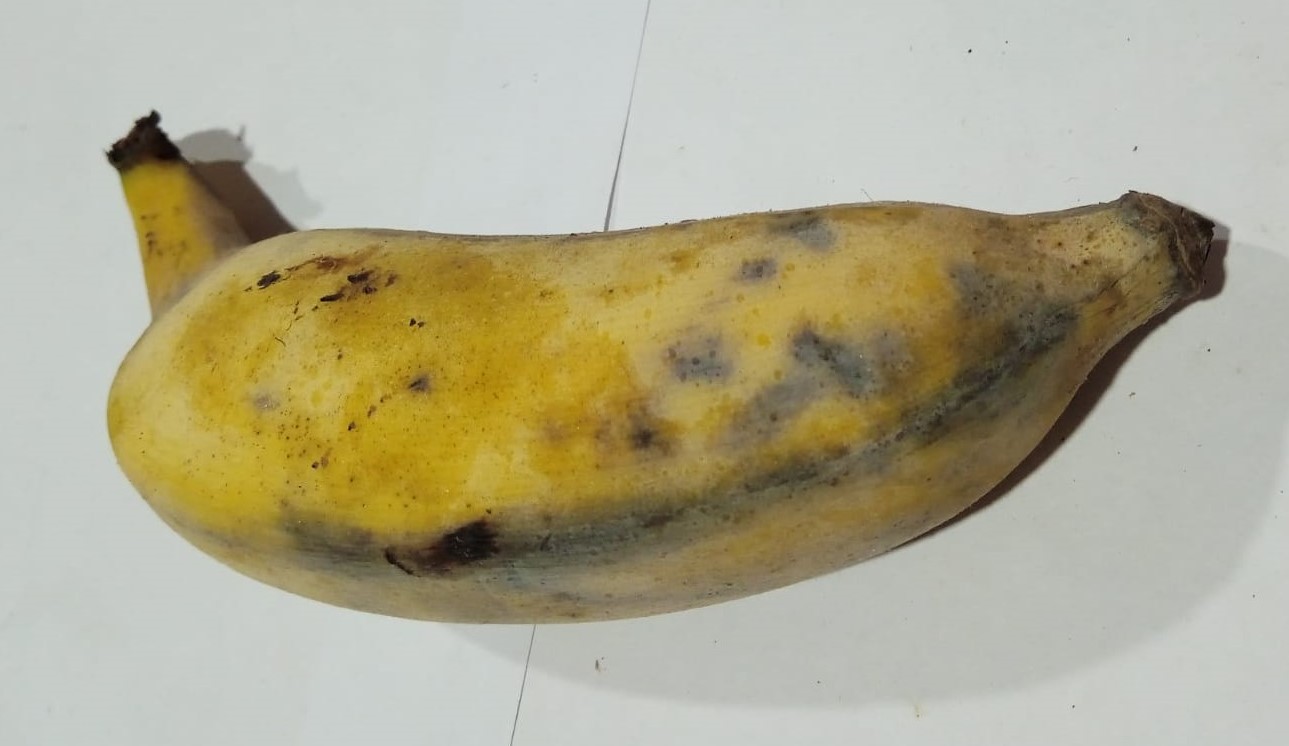
Fruit: banana
Condition: fresh